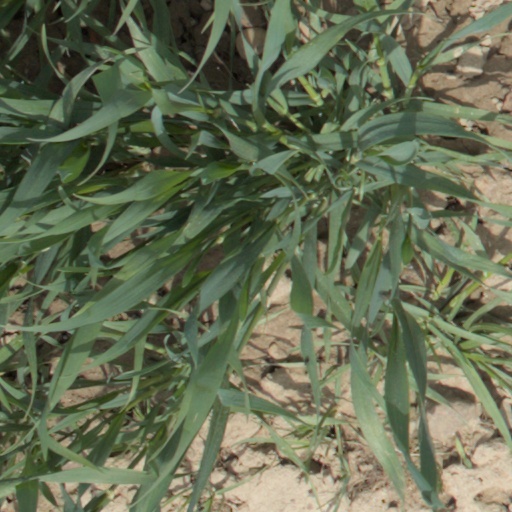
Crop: wheat